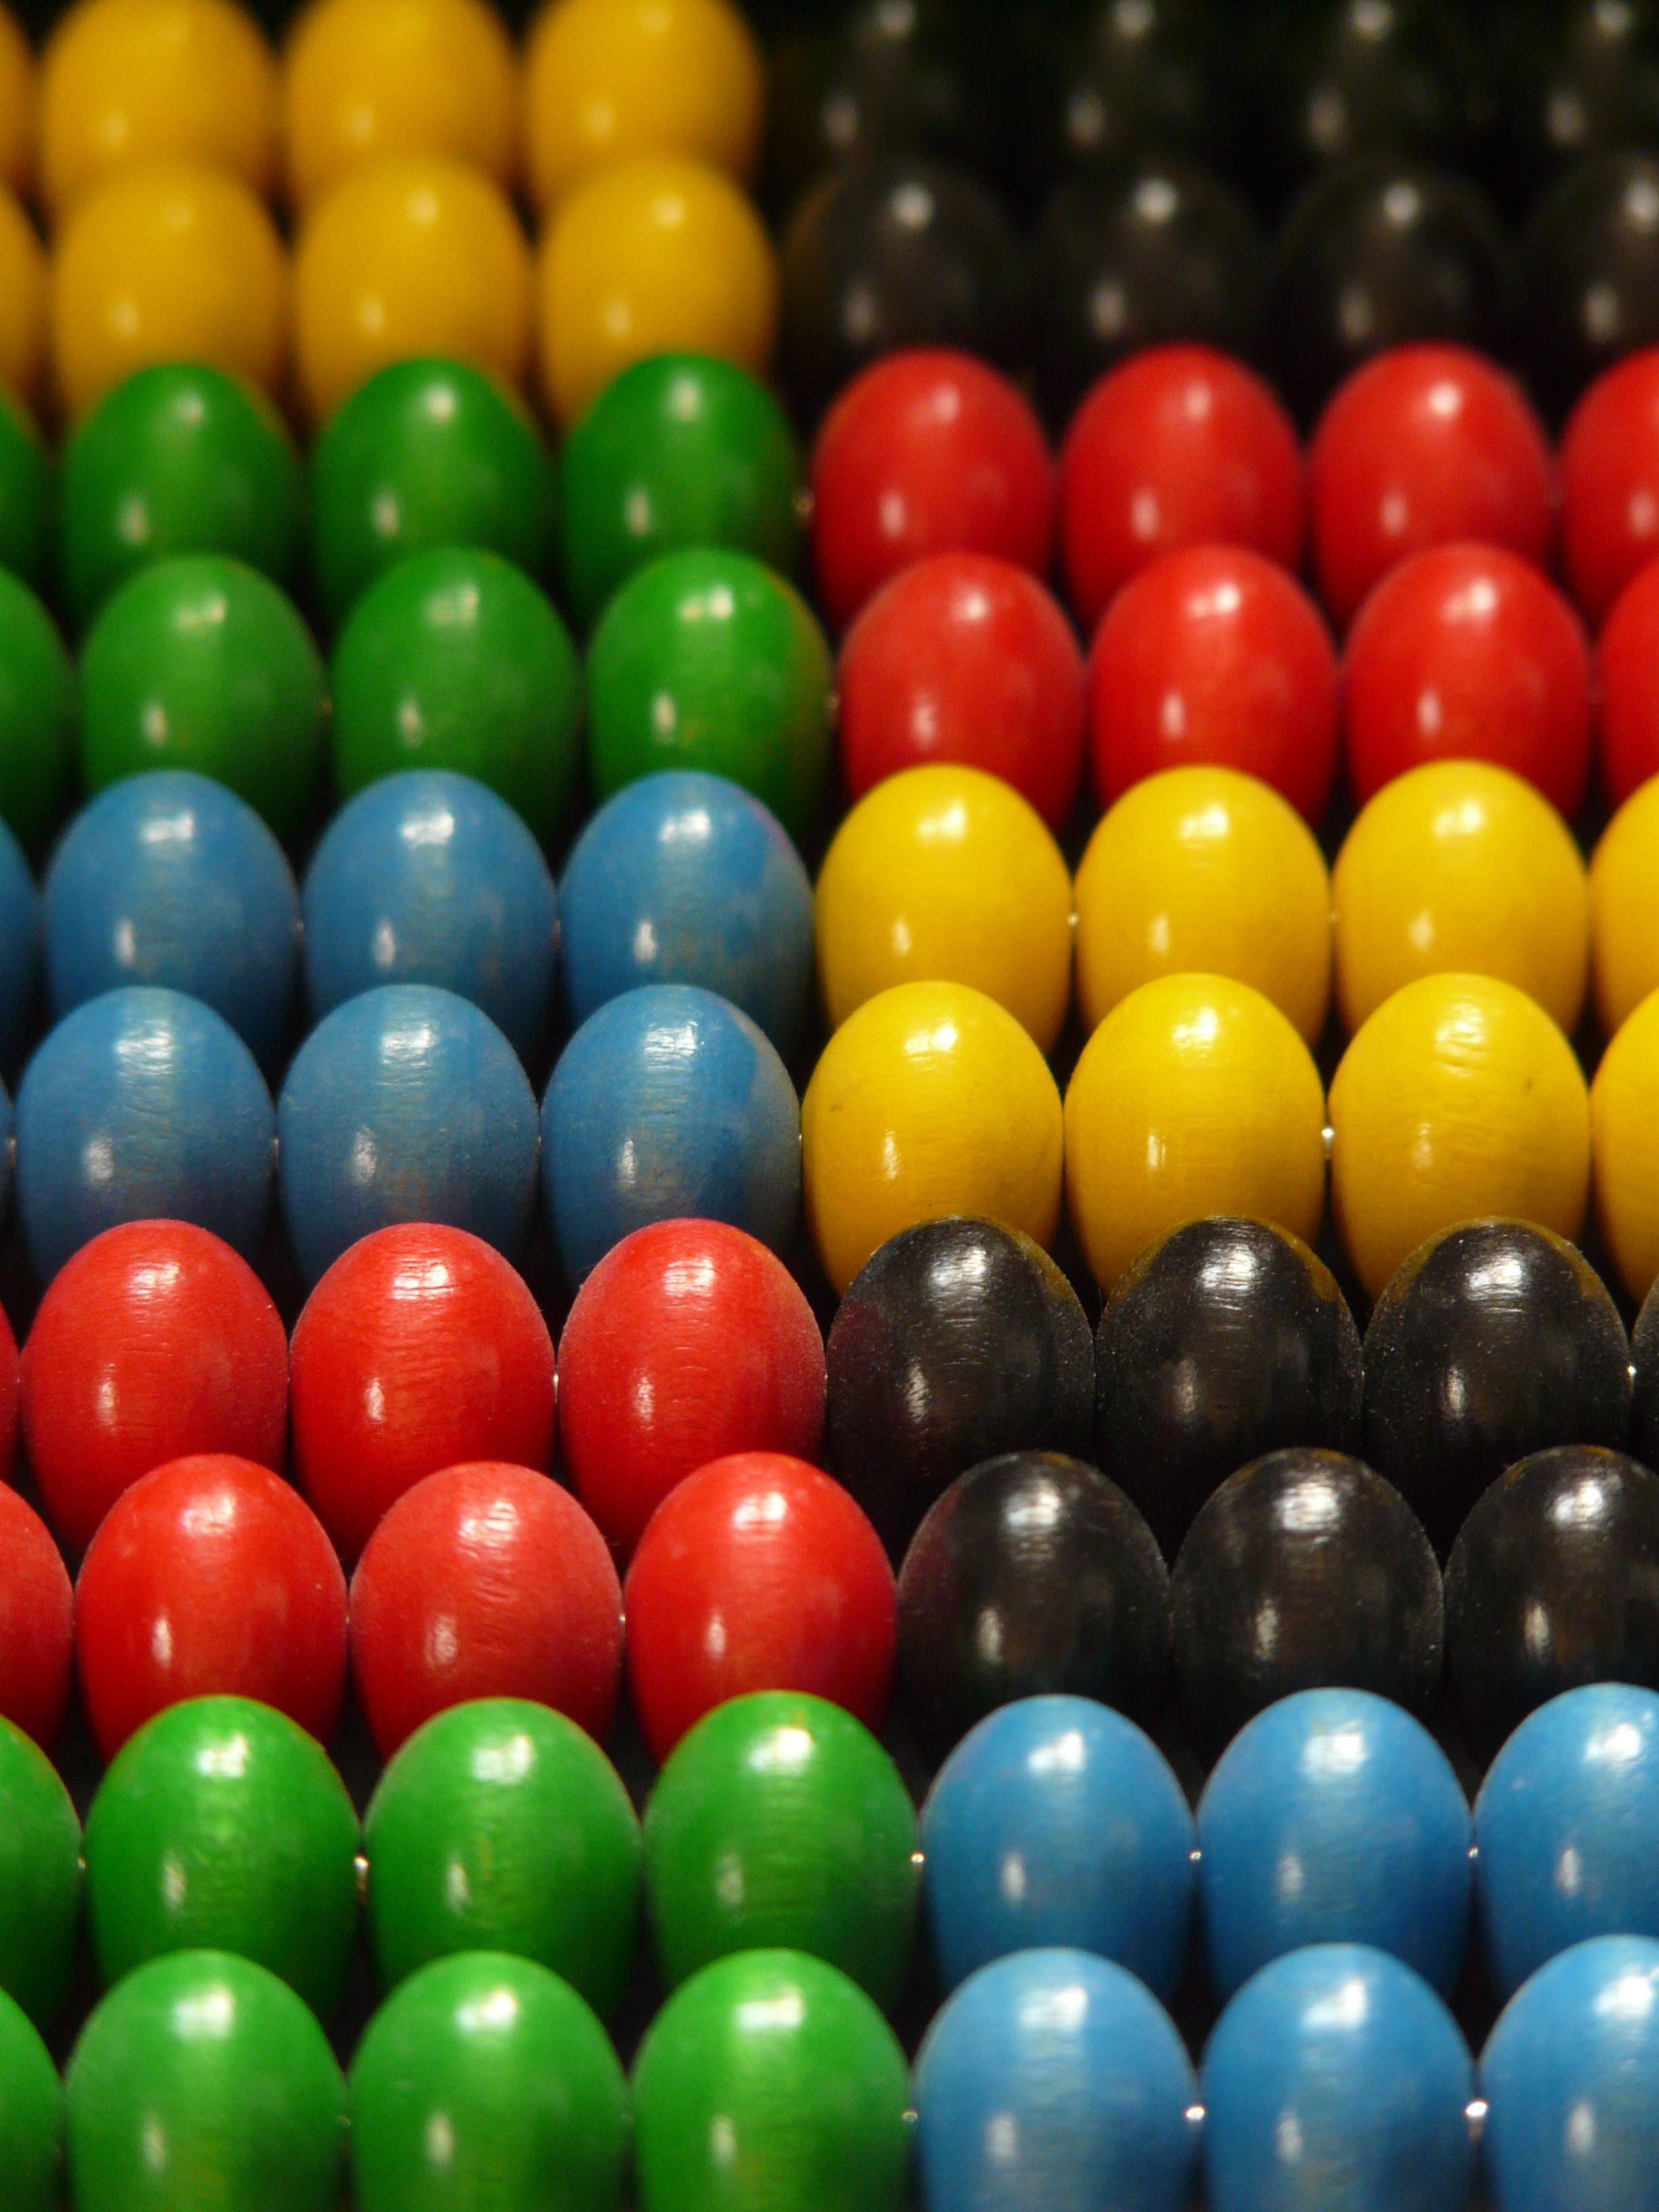
wood, glass, balloon, green, red, color, blue, black, colorful, yellow, toy, ball, beads, ball pit, wood beads